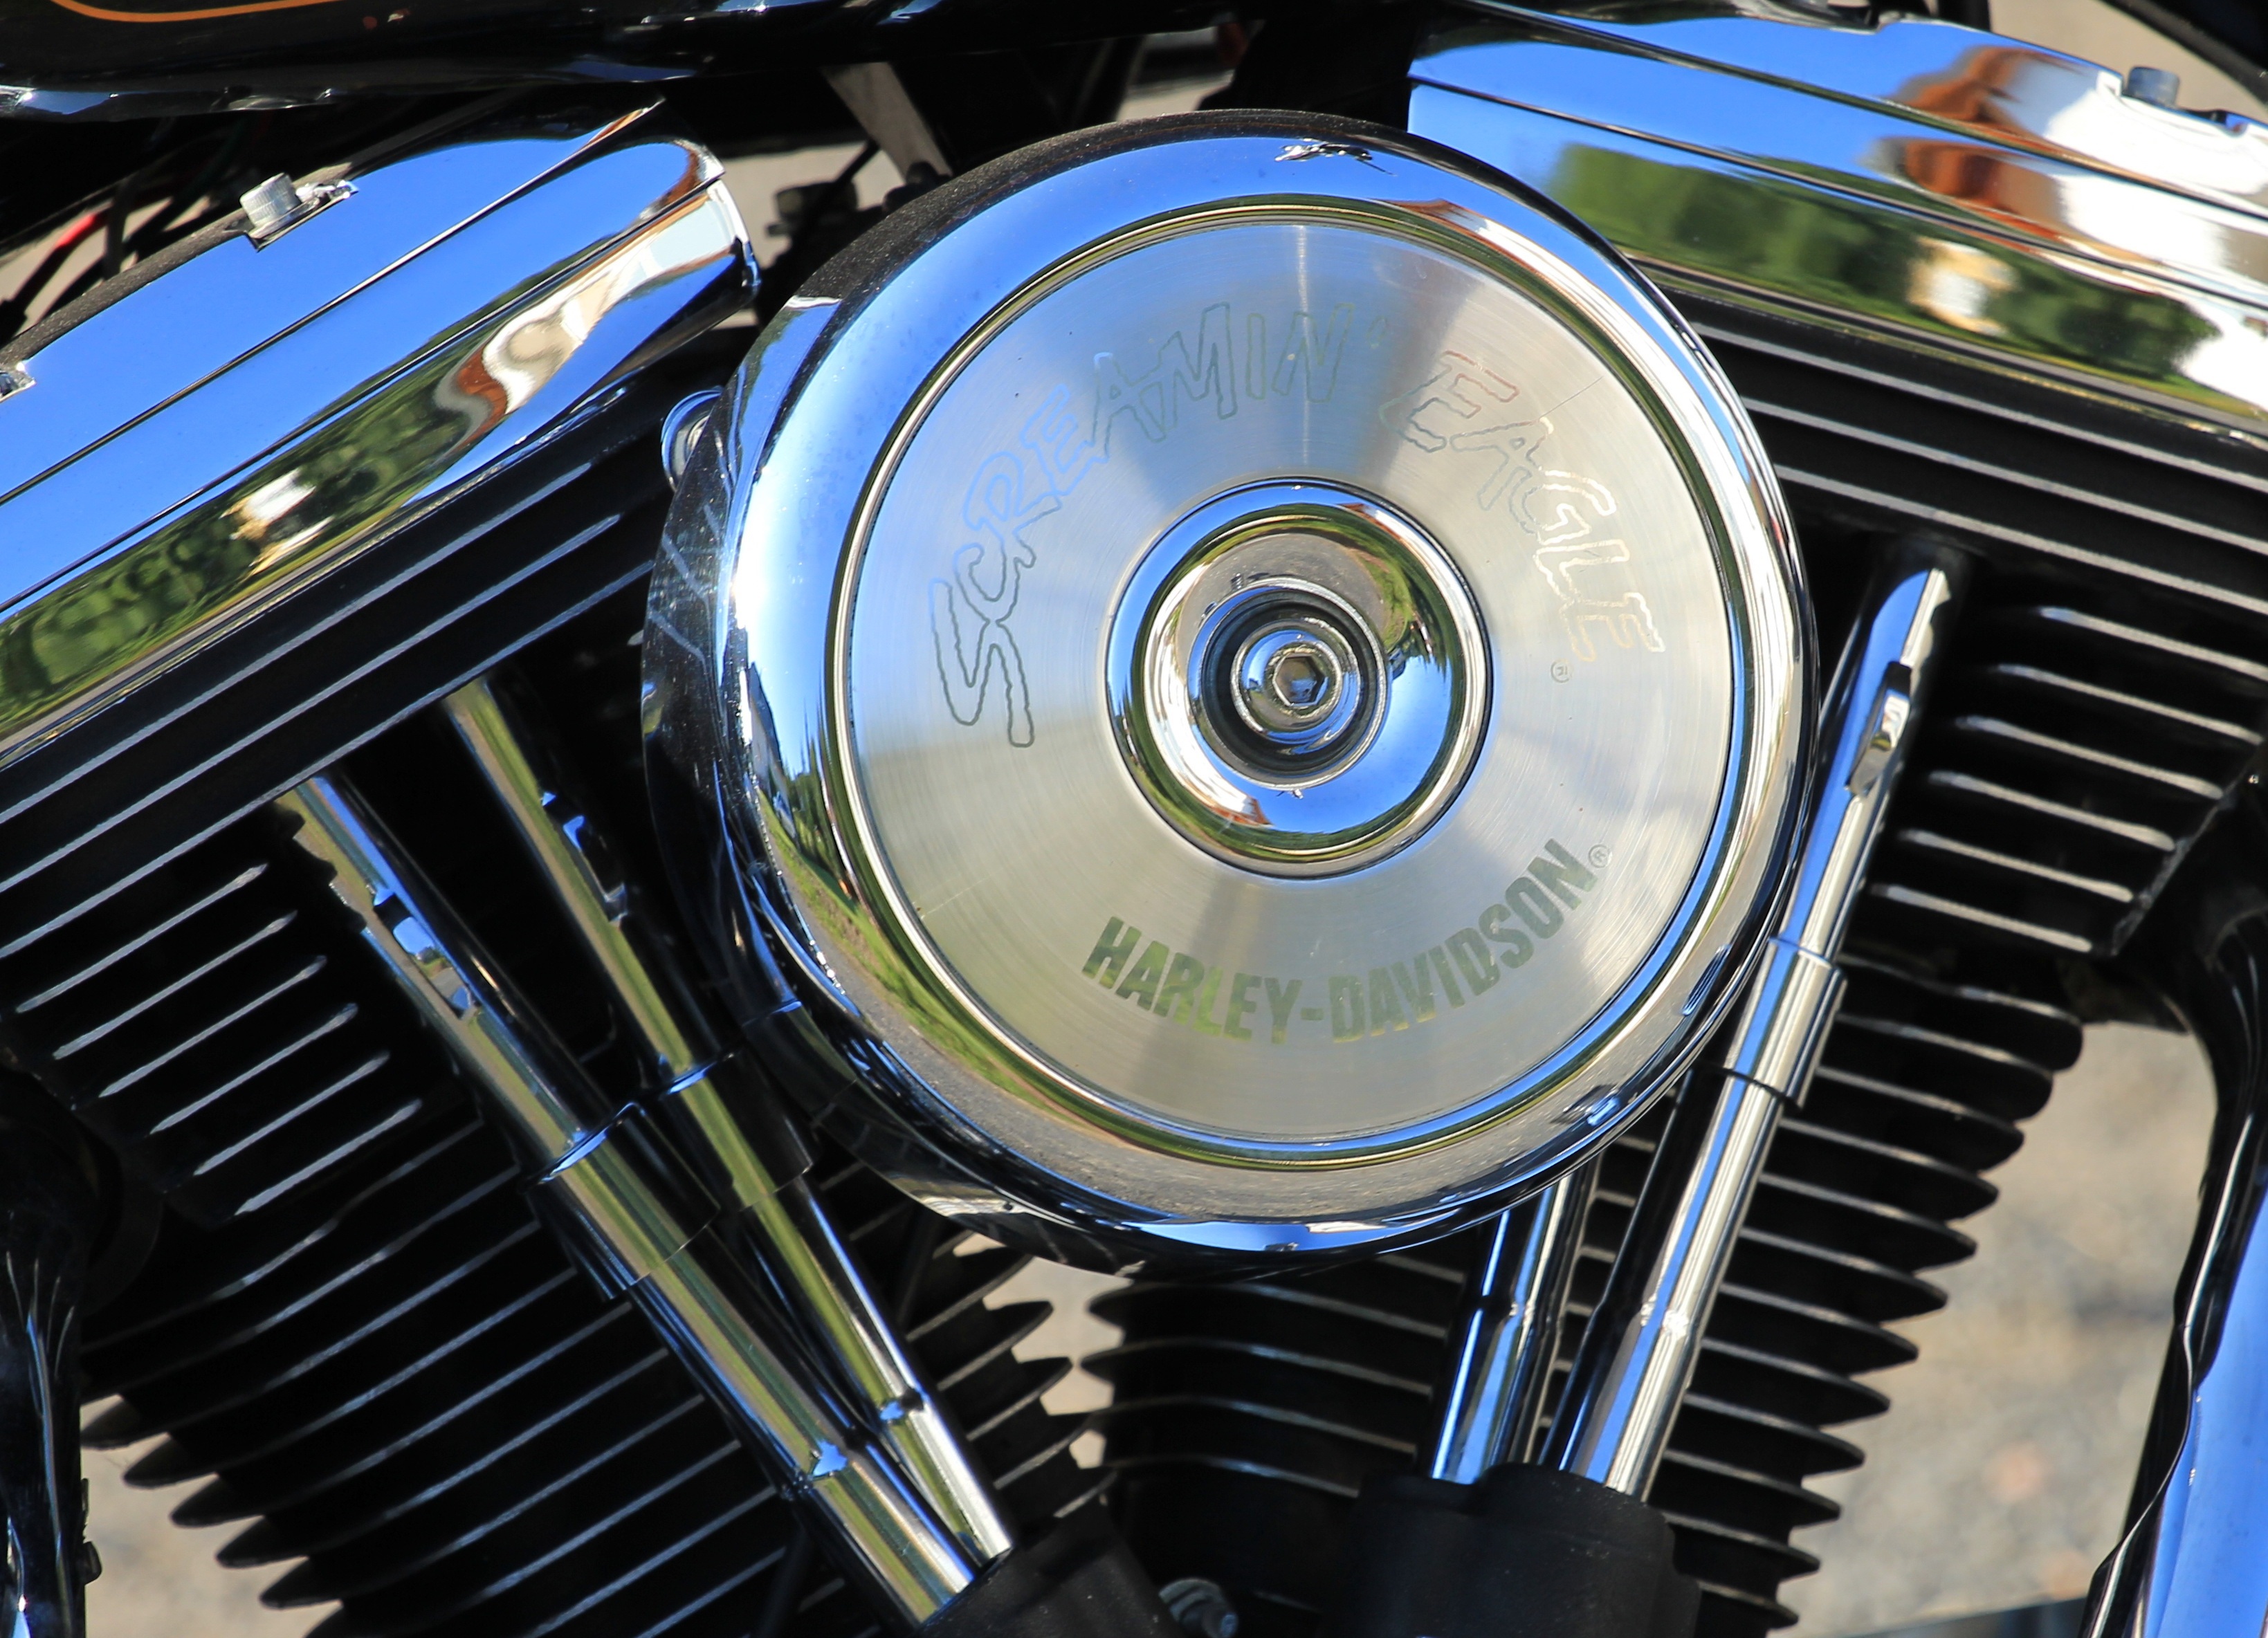
car, wheel, vehicle, motorcycle, metal, usa, freedom, motor vehicle, vintage car, chrome, engine, motor, classic, shiny, harley davidson, harley, antique car, auto show, chrome gloss, land vehicle, automobile make, automotive exterior, automotive design